Lyndon B. Johnson

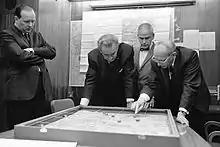
Walt Rostow, Johnson's national security advisor, meeting with Johnson in the Situation Room in 1968, where the two reviewed a map of the region where the Battle of Khe Sanh was being waged

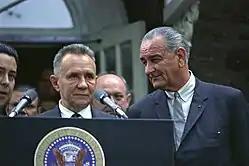
Soviet Premier Alexei Kosygin (left) next to Johnson during the Glassboro Summit Conference

The nation experienced a series of "long hot summers" of civil unrest during the Johnson years. They started with the Harlem riots in 1964, and the Watts district of Los Angeles in 1965. The momentum for the advancement of civil rights came to a sudden halt following the riots in Watts. After 34 people were killed and $35 million (equivalent to $ million in ) in property was damaged, the public feared an expansion of the violence to other cities, and so the appetite for additional programs in Johnson's agenda was lost.